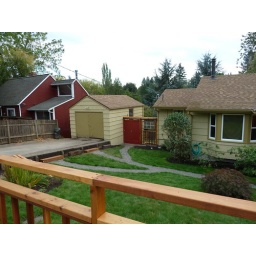
Door & window in context, street side.